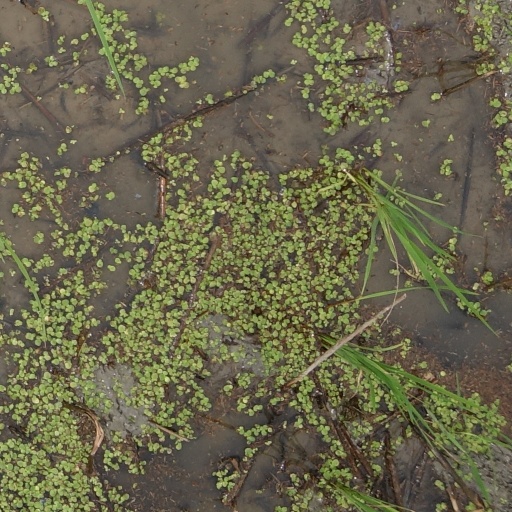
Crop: rice